Tigray war

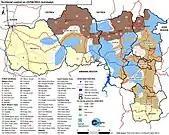

From 17 to 19 November, Ethiopian forces captured the Raya district and the towns of Shire, Alamata, Adwa, and Axum, and began moving towards Adigrat. Fighting between Tigray and Eritrea took place in Adi Quala, Zalambessa, Taruna, Ali Tina, Wadqomdi, and Badme. On 23 November, Ethiopian forces reached the regional capital of Mekelle and encircled it. A military spokesperson for Ethiopia, Colonel Dejene Tsegaye, announced that Mekelle would be shelled, and told Tigray civilians to flee the city because Ethiopian forces would show no mercy.